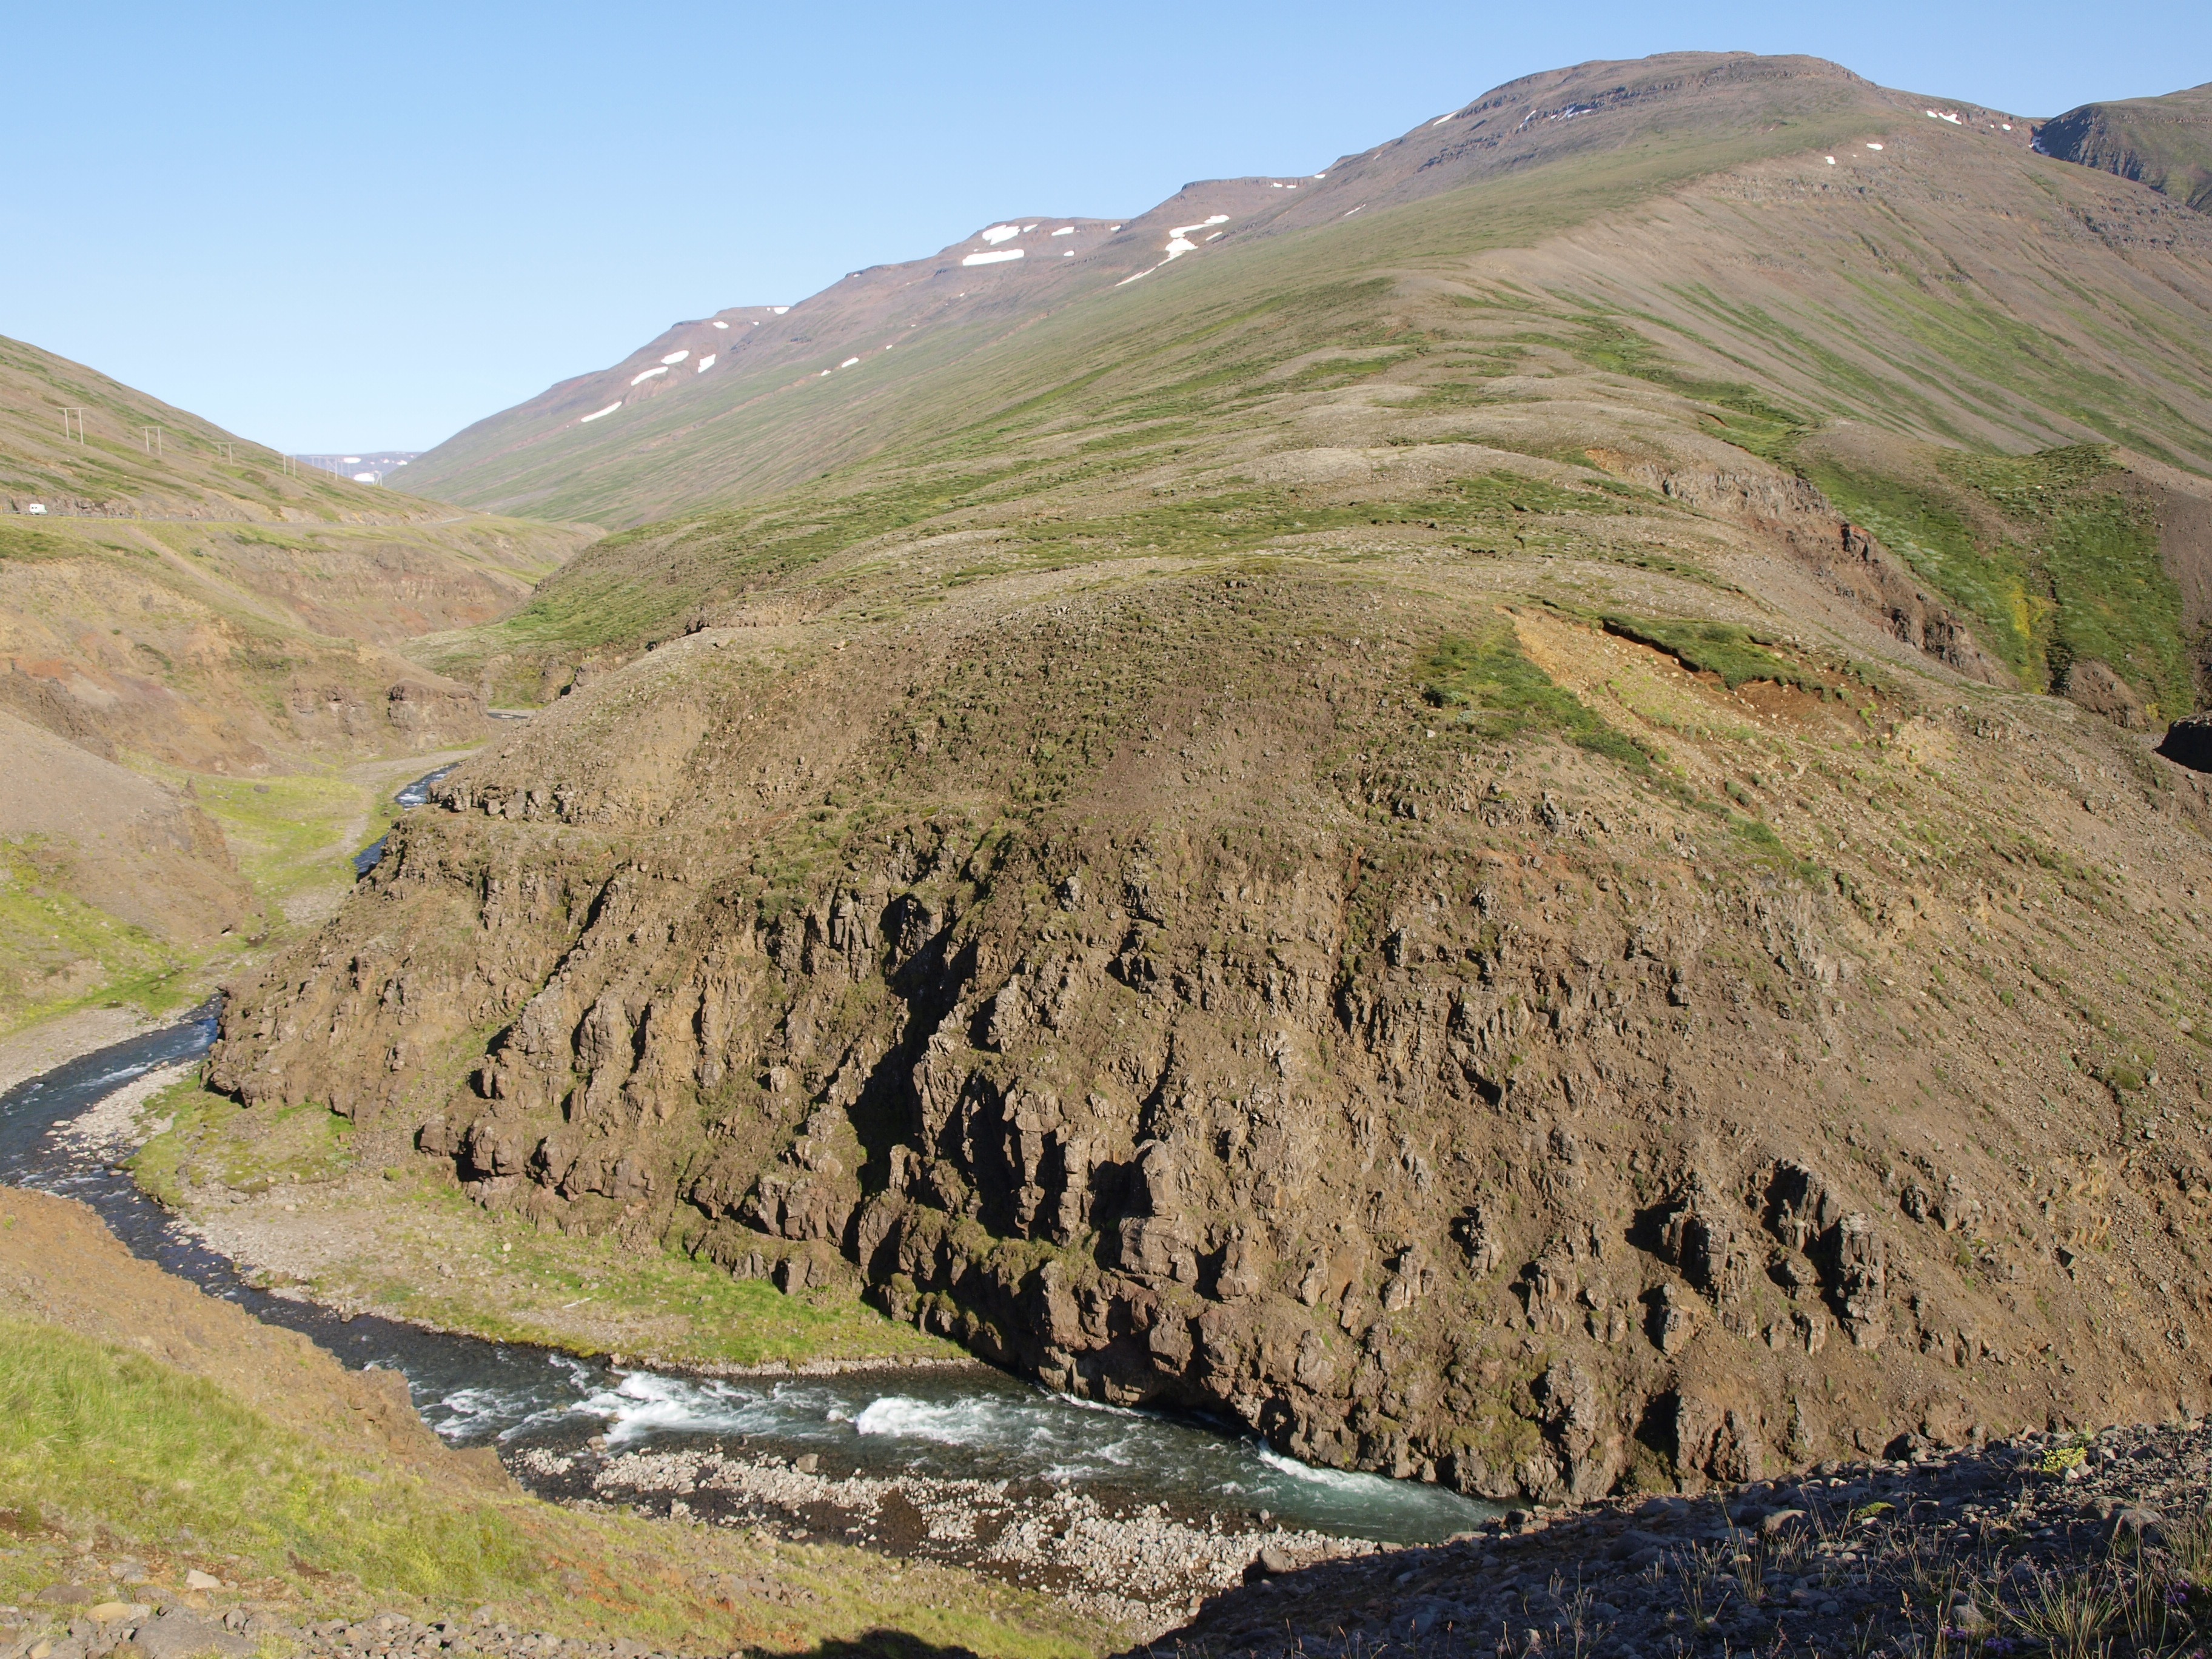
landscape, walking, mountain, trail, hill, lake, adventure, river, valley, mountain range, cliff, iceland, reservoir, highland, terrain, ridge, geology, mountains, badlands, plateau, fell, loch, landform, riverbed, mountain pass, geographical feature, mountainous landforms, geological phenomenon